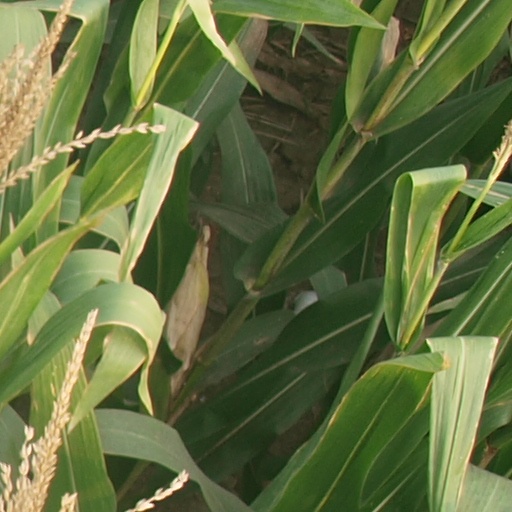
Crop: maize; corn